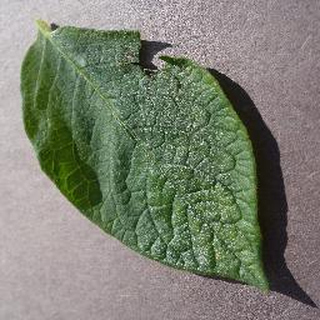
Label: healthy_potato